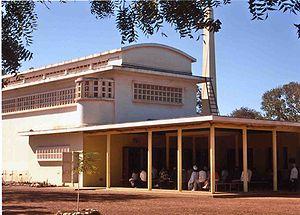
La religion au Sénégal occupe une place importante dans la culture et la vie quotidienne du pays.
L’ordre de Saint-Benoît, plus connu sous le nom d’ordre des Bénédictins, est une fédération de monastères ayant, au cours de leur histoire, adopté la règle de saint Benoît. Ainsi saint Benoît de Nursie en est-il considéré comme le fondateur.